Yashiro Station

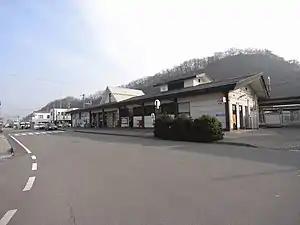
Yashiro Station in March 2008

is a railway station on the Shinano Railway Line in the city of Chikuma, Nagano, Japan, operated by the third-sector railway operating company Shinano Railway.